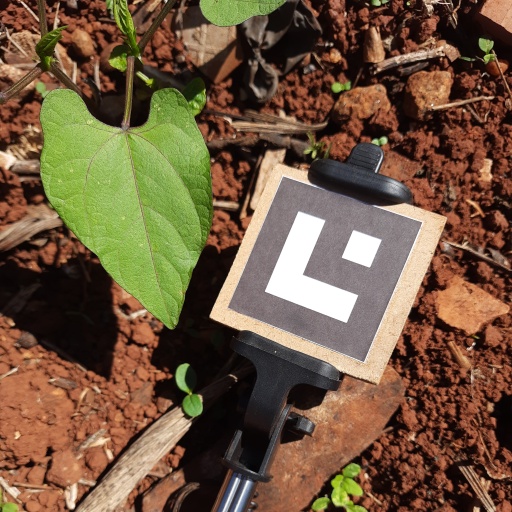
Observations: flat surface, no eating holes, under sunlight